Chintan Gaja

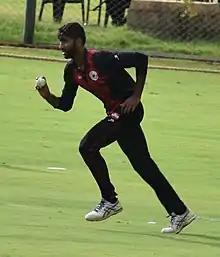
Gaja during the 2019–20 Vijay Hazare Trophy

Chintan Gaja (born 13 November 1994) is an Indian cricketer. He made his first-class debut for Gujarat in the 2016–17 Ranji Trophy on 27 October 2016. He made his List A debut for Gujarat in the 2016–17 Vijay Hazare Trophy on 1 March 2017. In November 2017, in his ninth first-class match, he took 8 wickets for 40 runs in the first innings for Gujarat against Rajasthan in the 2017–18 Ranji Trophy.